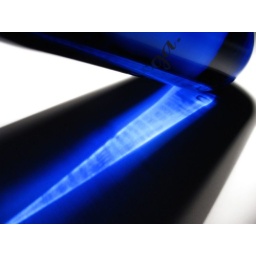
playing around last night with a point &amp;amp; shoot, saratoga water bottle and light